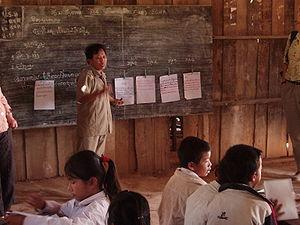
Un enseignant est une personne chargée de transmettre des connaissances ou méthodes de raisonnement à autrui dans le cadre d'une formation générale ou d'une formation spécifique à une matière, un domaine ou une discipline scolaire. Le terme « enseignant » désigne la personne qui enseigne aux élèves. Le terme « professeur » désigne dans l'enseignement supérieur le grade le plus élevé d'enseignement, dans une hiérarchie comprenant les stades successifs d'assistant, maître-assistant et maître de conférences. De nouveaux termes comme « professeur des écoles », accompagnés d'un changement de statut sur la base du volontariat sont venus remplacer le mot « instituteur/institutrice » dans le primaire. Dans le secondaire, l'ensemble des enseignants sont désignés comme professeurs. La terminologie de « professeur » ne se résume donc plus uniquement à l'enseignement en université, mais reste toutefois d'usage protégé dans le cadre de celui-ci.